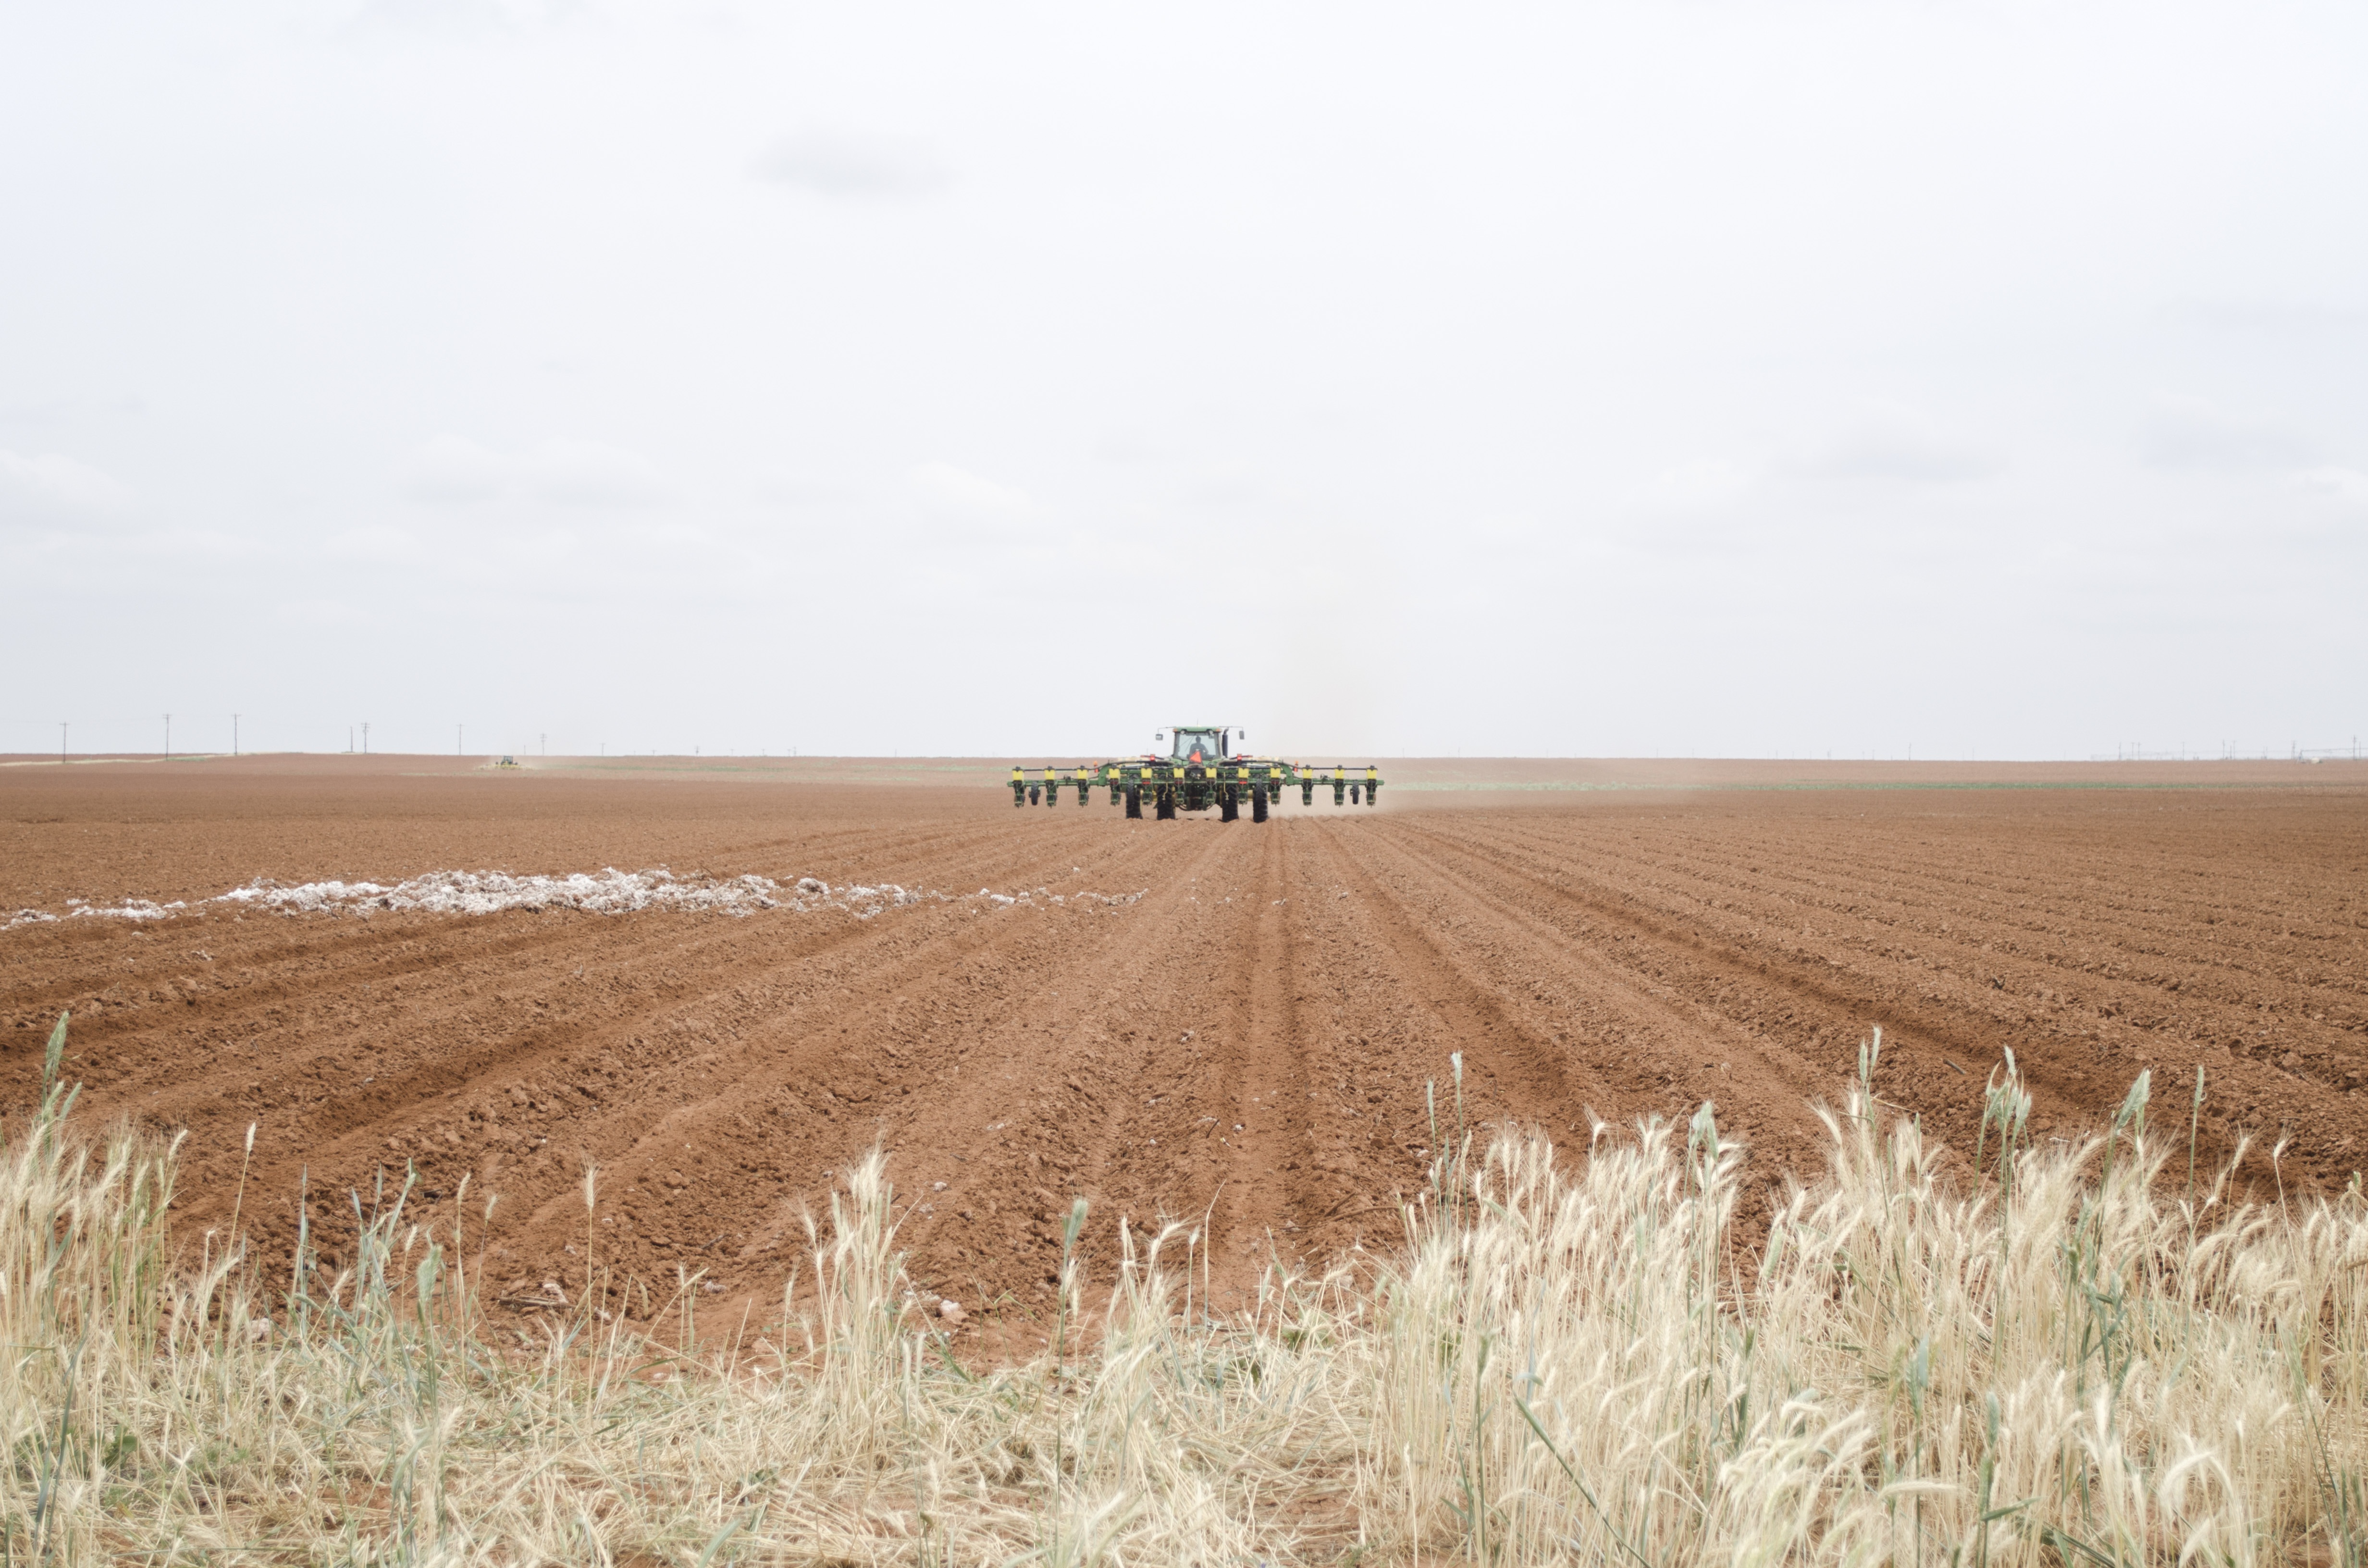
grass, horizon, plant, tractor, field, farm, wheat, prairie, land, desolate, rural, food, harvest, crop, dirt, usa, soil, agriculture, plain, farmer, new mexico, american, grassland, texas, cotton, ecosystem, southwest, steppe, rural area, flowering plant, plow, grass family, land plant, ecoregion